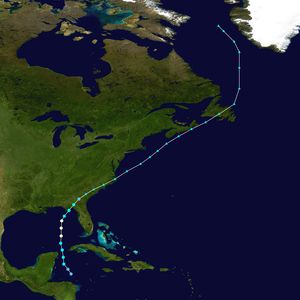
La Saison cyclonique 1995 dans l'océan Atlantique Nord commence officiellement le 1ᵉʳ juin 1995 et se finit le 30 novembre 1995. Ces dates conventionnelles délimitent la période durant laquelle il est le plus probable qu'un cyclone tropical se forme. L’ouragan Allison se forme le 2 juin, et respecte la convention. En revanche, l’ouragan Tanya est très proche de la moyenne climatologique, et se dissipe le 3 novembre. La saison est l’une des plus actives qu’ait connu l’Atlantique Nord. Avec 19 cyclones nommés, cela représente une honorable troisième place aux côtés de la saison cyclonique 1887, depuis la formation de la saison cyclonique 2005. Le nombre d’ouragans est tout particulièrement élevé, puisqu’il s’en forme 11, proche du record de l’époque, établi à 12 par la saison cyclonique 1969 dans l'océan Atlantique Nord.